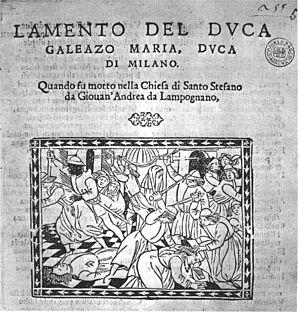
Galéas Marie Sforza, en italien Galeazzo Maria Sforza, né à Fermo le 24 janvier 1444 et mort à Milan le 26 décembre 1476, est un noble qui fut duc de Milan. Galéas Marie faisait partie de la famille Sforza qui domina la région milanaise et fut célèbre pour son mécénat. Il était le fils de François Sforza, un général populaire, allié de Cosme de Médicis, et de Blanche Marie Visconti.